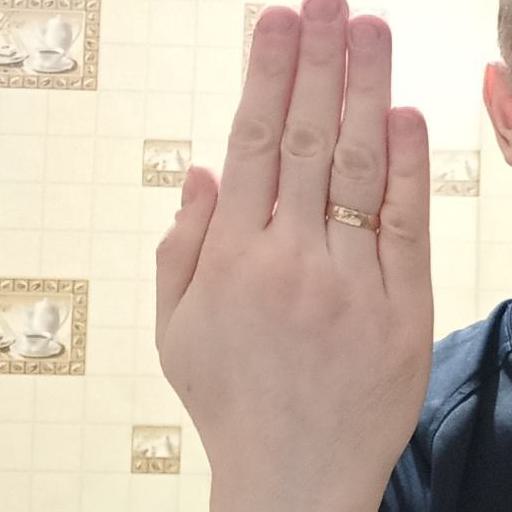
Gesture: stop_inverted